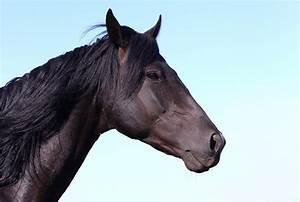
horse